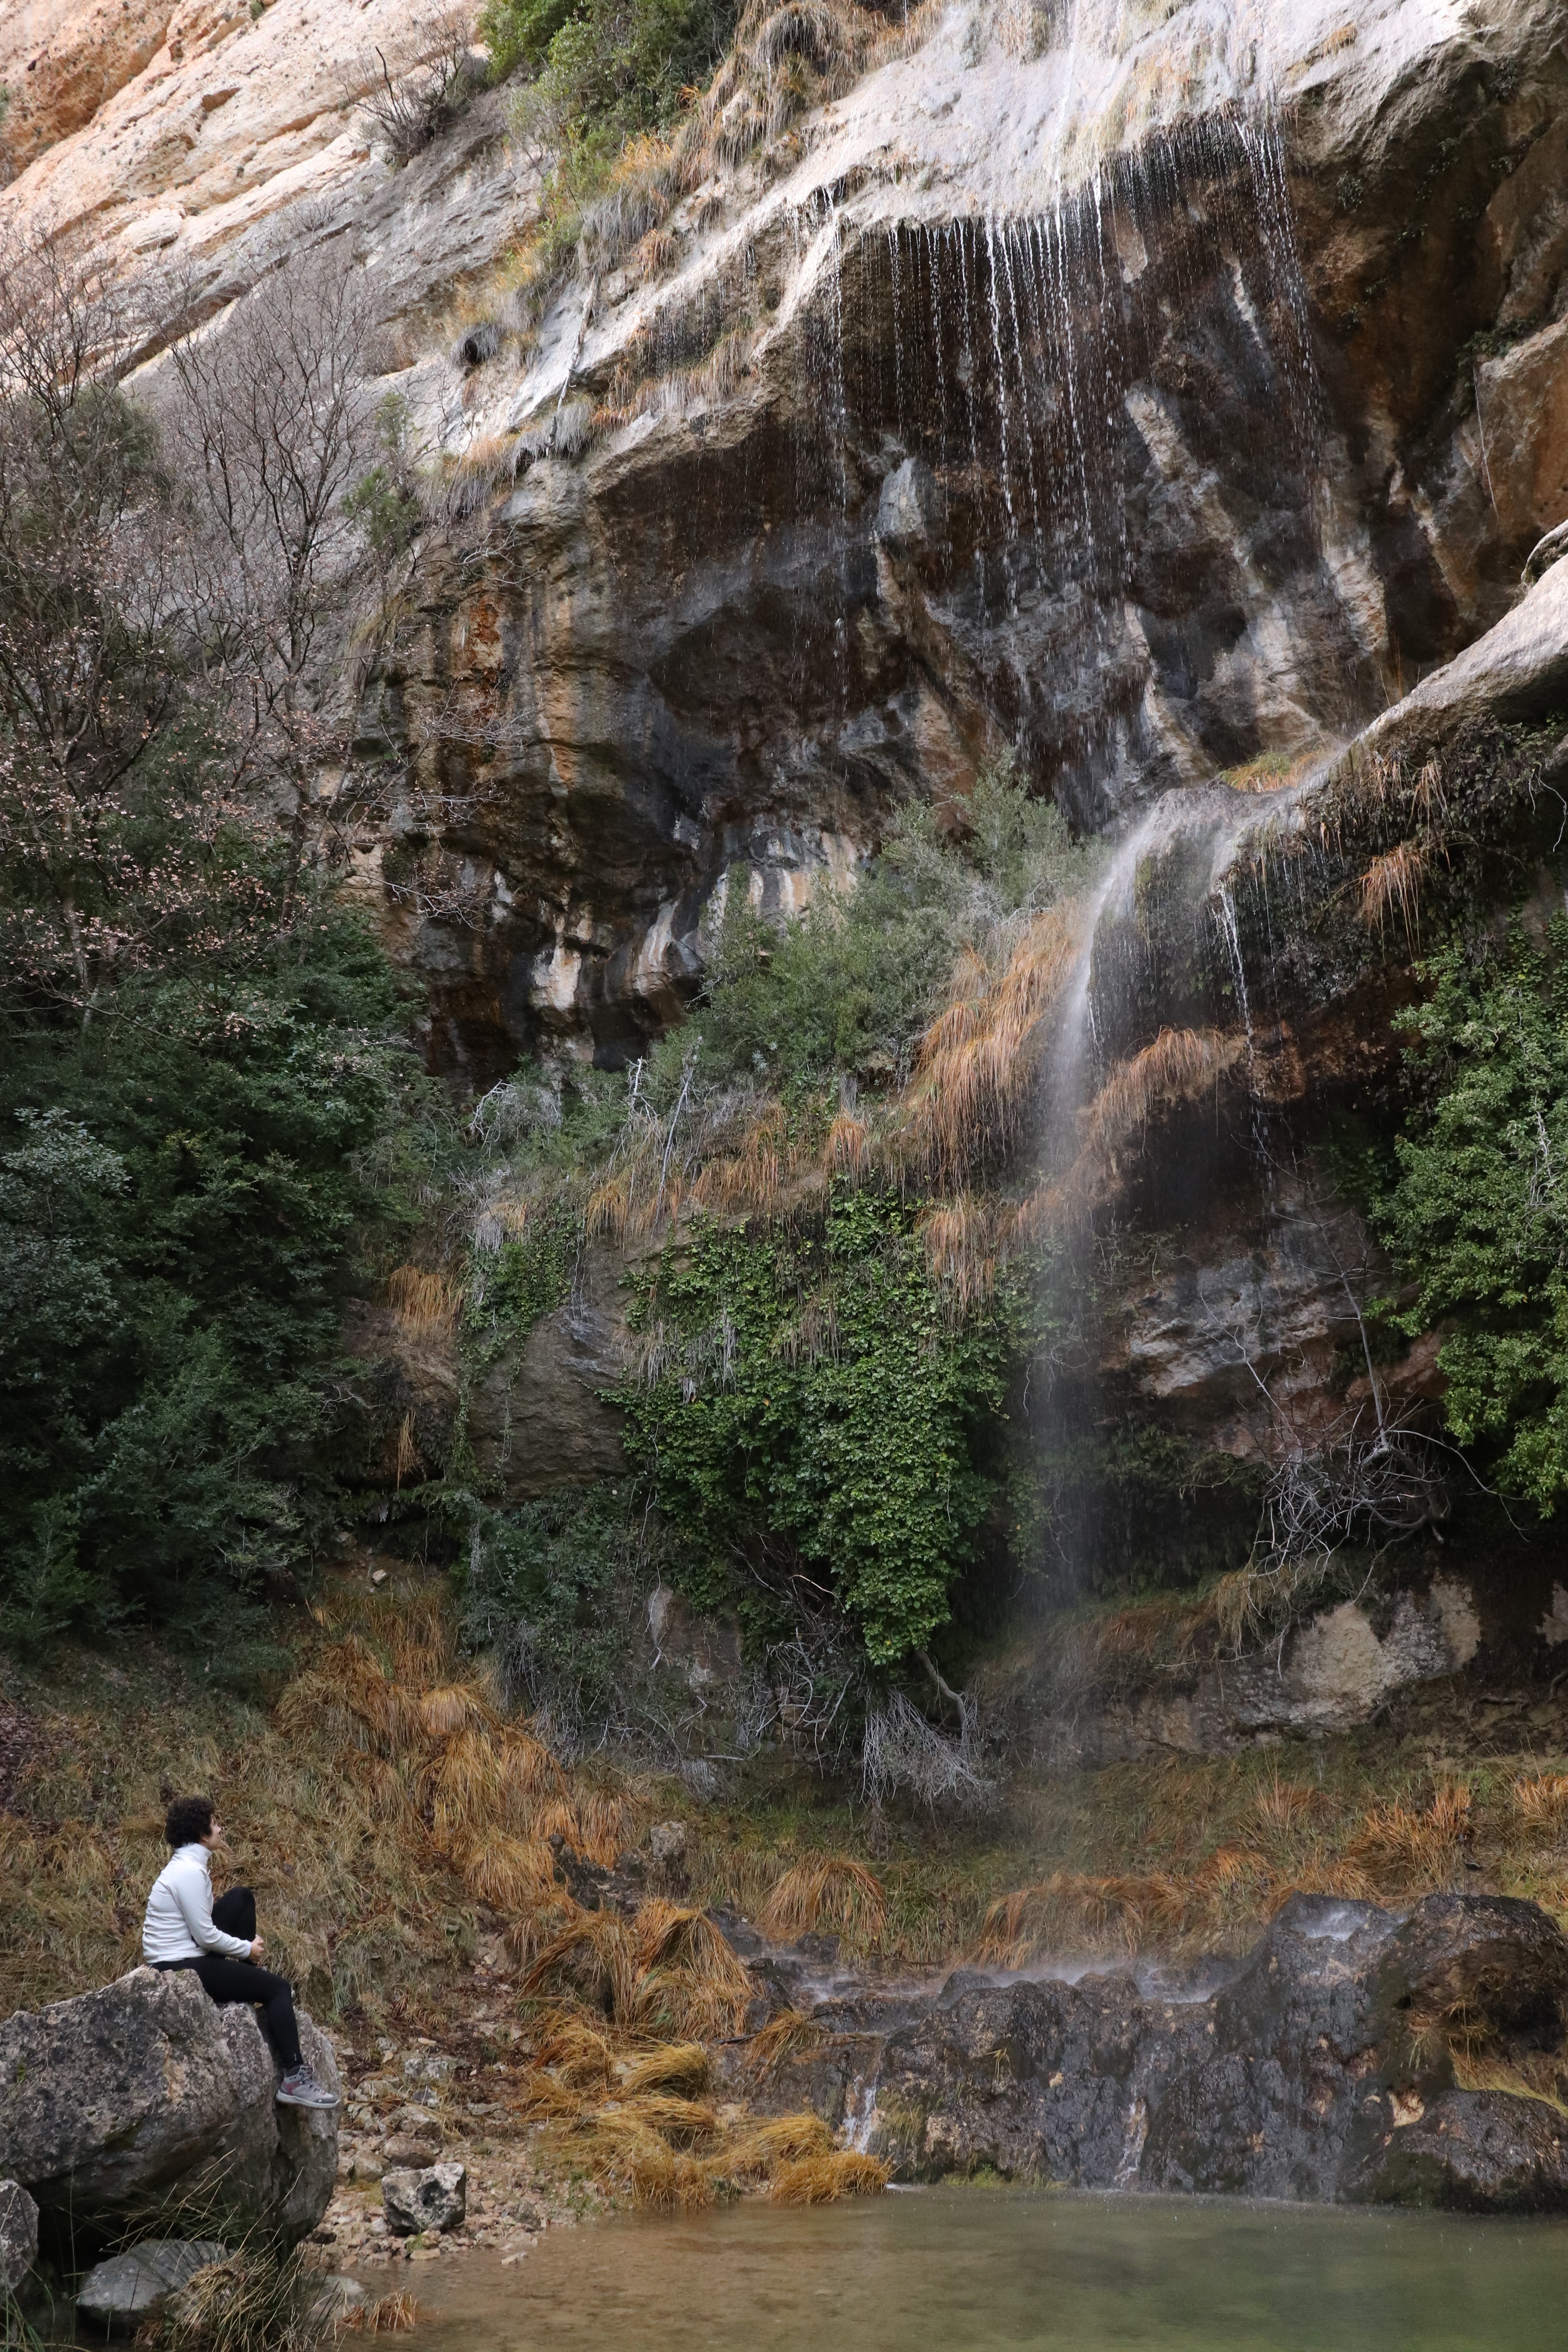
natural, water, landscape, sheet, waterfall, girl, nature, body of water, nature reserve, wilderness, rock, stream, water feature, leaf, watercourse, tree, river, creek, terrain, cliff, state park, escarpment, water resources, arroyo, geology, formation, ravine, national park, wadi, outcrop, plant